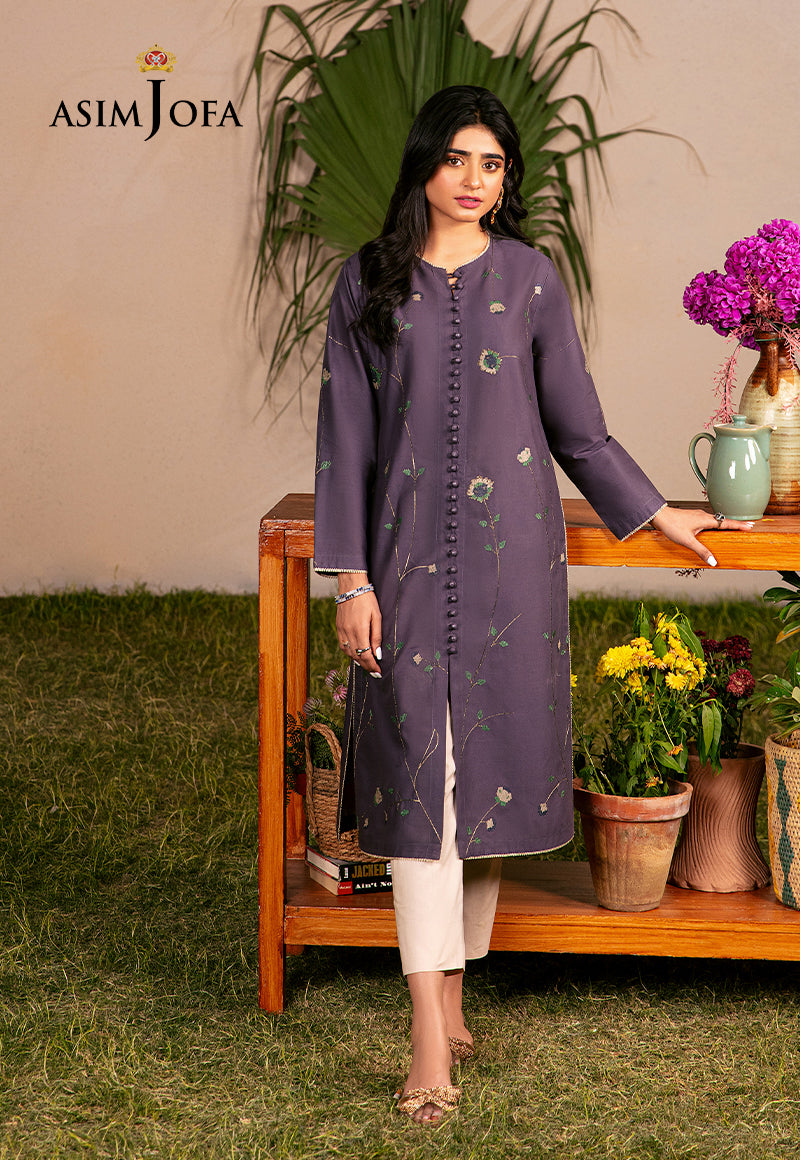
purple kashmir embroidered tunic